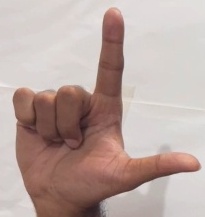
ASL sign: L